Holden Kingswood

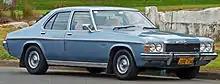
HZ Premier

The 1977 HZ series received minor updates to the exterior, and saw the introduction of what Holden termed "Radial Tuned Suspension" (RTS) on all models. RTS made significant changes to the suspension of the car, greatly improving the handling finesse, while at the same time not compromising ride quality. "Modern Motor" magazine described the HZ as "a great handler spoiled by the car" in a comparison against the BMW 528i, contrasted as "a great car spoiled by the handling". To illustrate, photos were taken of the Holden cornering hard but smoothly, while the BMW spun out of control. However BMW forced the magazine to admit that it had instructed its test driver to throw the BMW into the corner at much higher speed and in a deliberately unstable attitude. In this series, the lower-end Belmont was deleted and the Kingswood became the base model for sedans and wagons, with a new model the slightly more upmarket Kingswood SL introduced. Commercial vehicles—the ute, panel van and cab chassis—were not affected by the rationalisation, with the practice of "unbadged" commercial vehicles continuing. During the course of the HZ series, equipment levels were upgraded in 1978 effectively to match improvements in the opposition Ford Falcon range, but the life of the Kingswood looked set to end following Holden's release of the VB Commodore range of sedans and wagons in November 1978. After 1980, Kingswood passenger cars were cancelled—replaced by the downsized Commodore.